Yves Afonso

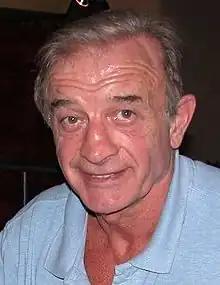
Afonso in 2004

Yves Afonso (13 February 1944 – 21 January 2018) was a French actor of Portuguese descent. He was born in Saulieu in the Côte-d'Or "département". Since his uncredited debut in the movie "Masculin, féminin" in 1966, he had many roles, both in movies and on television. He normally plays supporting roles, and may have been best known for his role as Inspector Bricard in "L'Horloger de Saint-Paul", and the black comedy "Week End", where he played Tom Thumb. He died on 21 January 2018 at the age of 73.